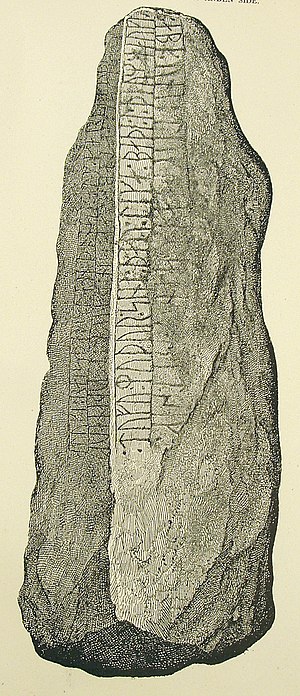
Gunderup-stenen 1
Den anden side af stenen
Gunderup-stenen 1 er en runesten, fundet i Gunderup i 1629. Den anden side
Gunderup-stenen 1 er en runesten, fundet i Gunderup i 1629. Stenens oprindelige plads har været ved en gravhøj "paa Fialrø marck wdi Gunderup sogn", "tæt tilhøire for Veien mellem Fjellerad og Haals". Al tale om, at stenen har stået på toppen af en høj stammer fra Worm, der har tydet Skonvigs meddelelse under påvirkning af indskriftens indhold. Stenen har formentlig stået ved højen, som tidligt er blevet ødelagt og anvendt som kartoffelkule. Den blev udgravet i 1898 uden at finde andet end to aflange firkantede huller med murstensbrokker, dvs. kartoffelkulerne. Runestenen står nu i Gunderup Kirkes våbenhus sammen med Gunderup-stenen 2.